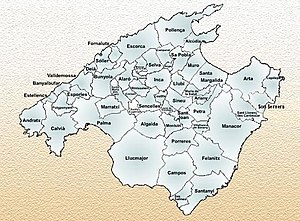
Mallorca / Administration
Oversigt over sognene
Mallorca er en ø i gruppen Balearerne, som er en del af Spanien. Øen ligger i det vestlige Middelhav, ca. 170 km fra Barcelona på fastlandet.